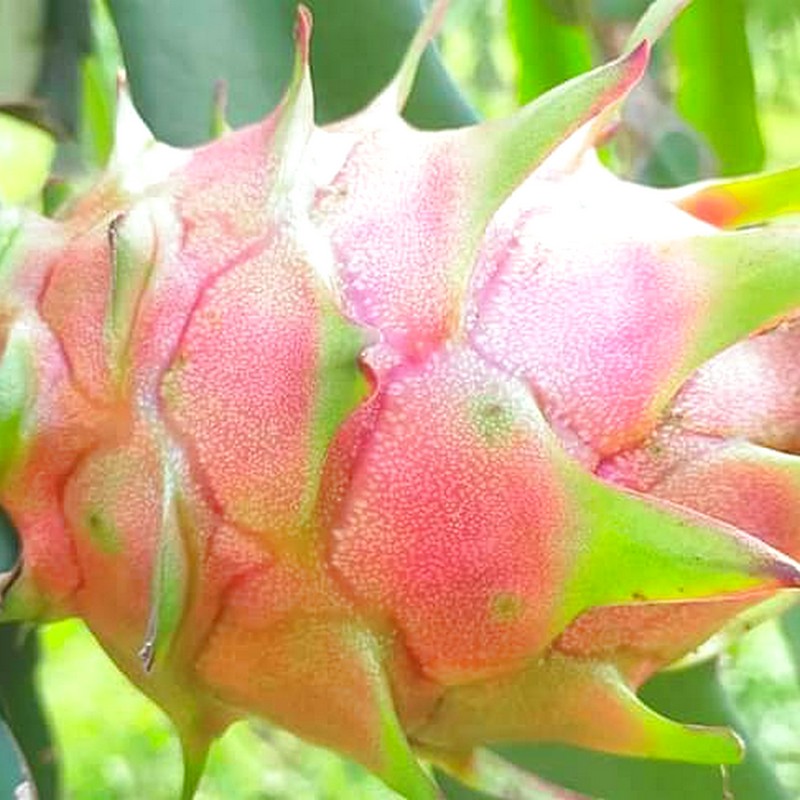
Label: Fresh Dragon Fruit